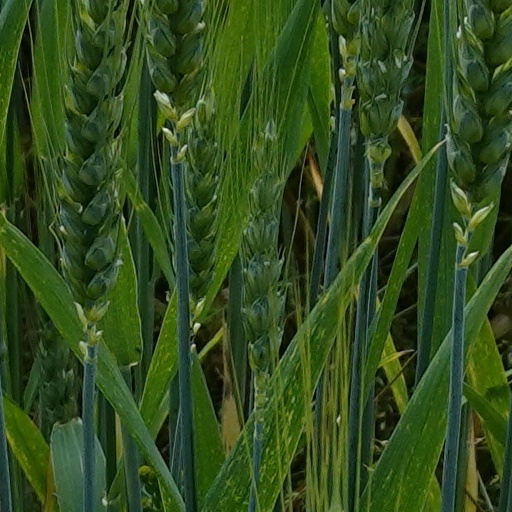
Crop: wheat